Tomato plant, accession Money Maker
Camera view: horizontal (90 deg, fisheye); turntable rotation: 270 degrees
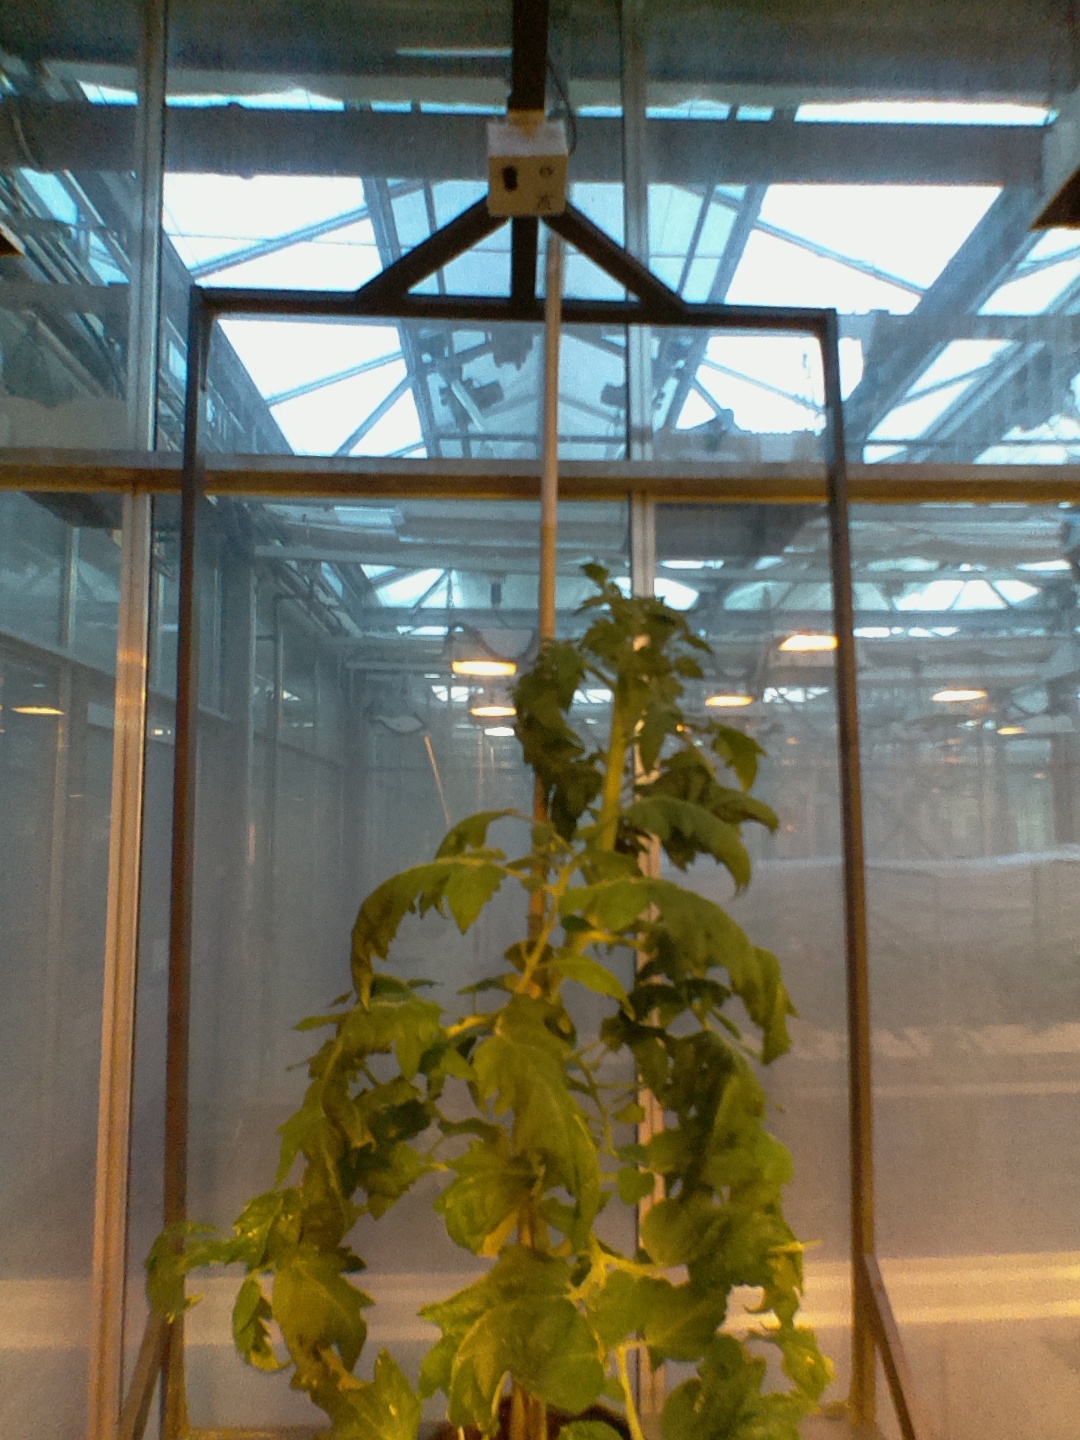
BBCH growth stage 68: Full flowering, 80%-90% of flowers open, more petals falling